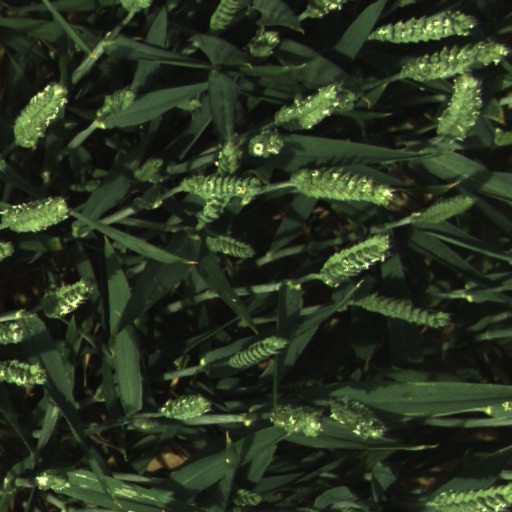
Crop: wheat